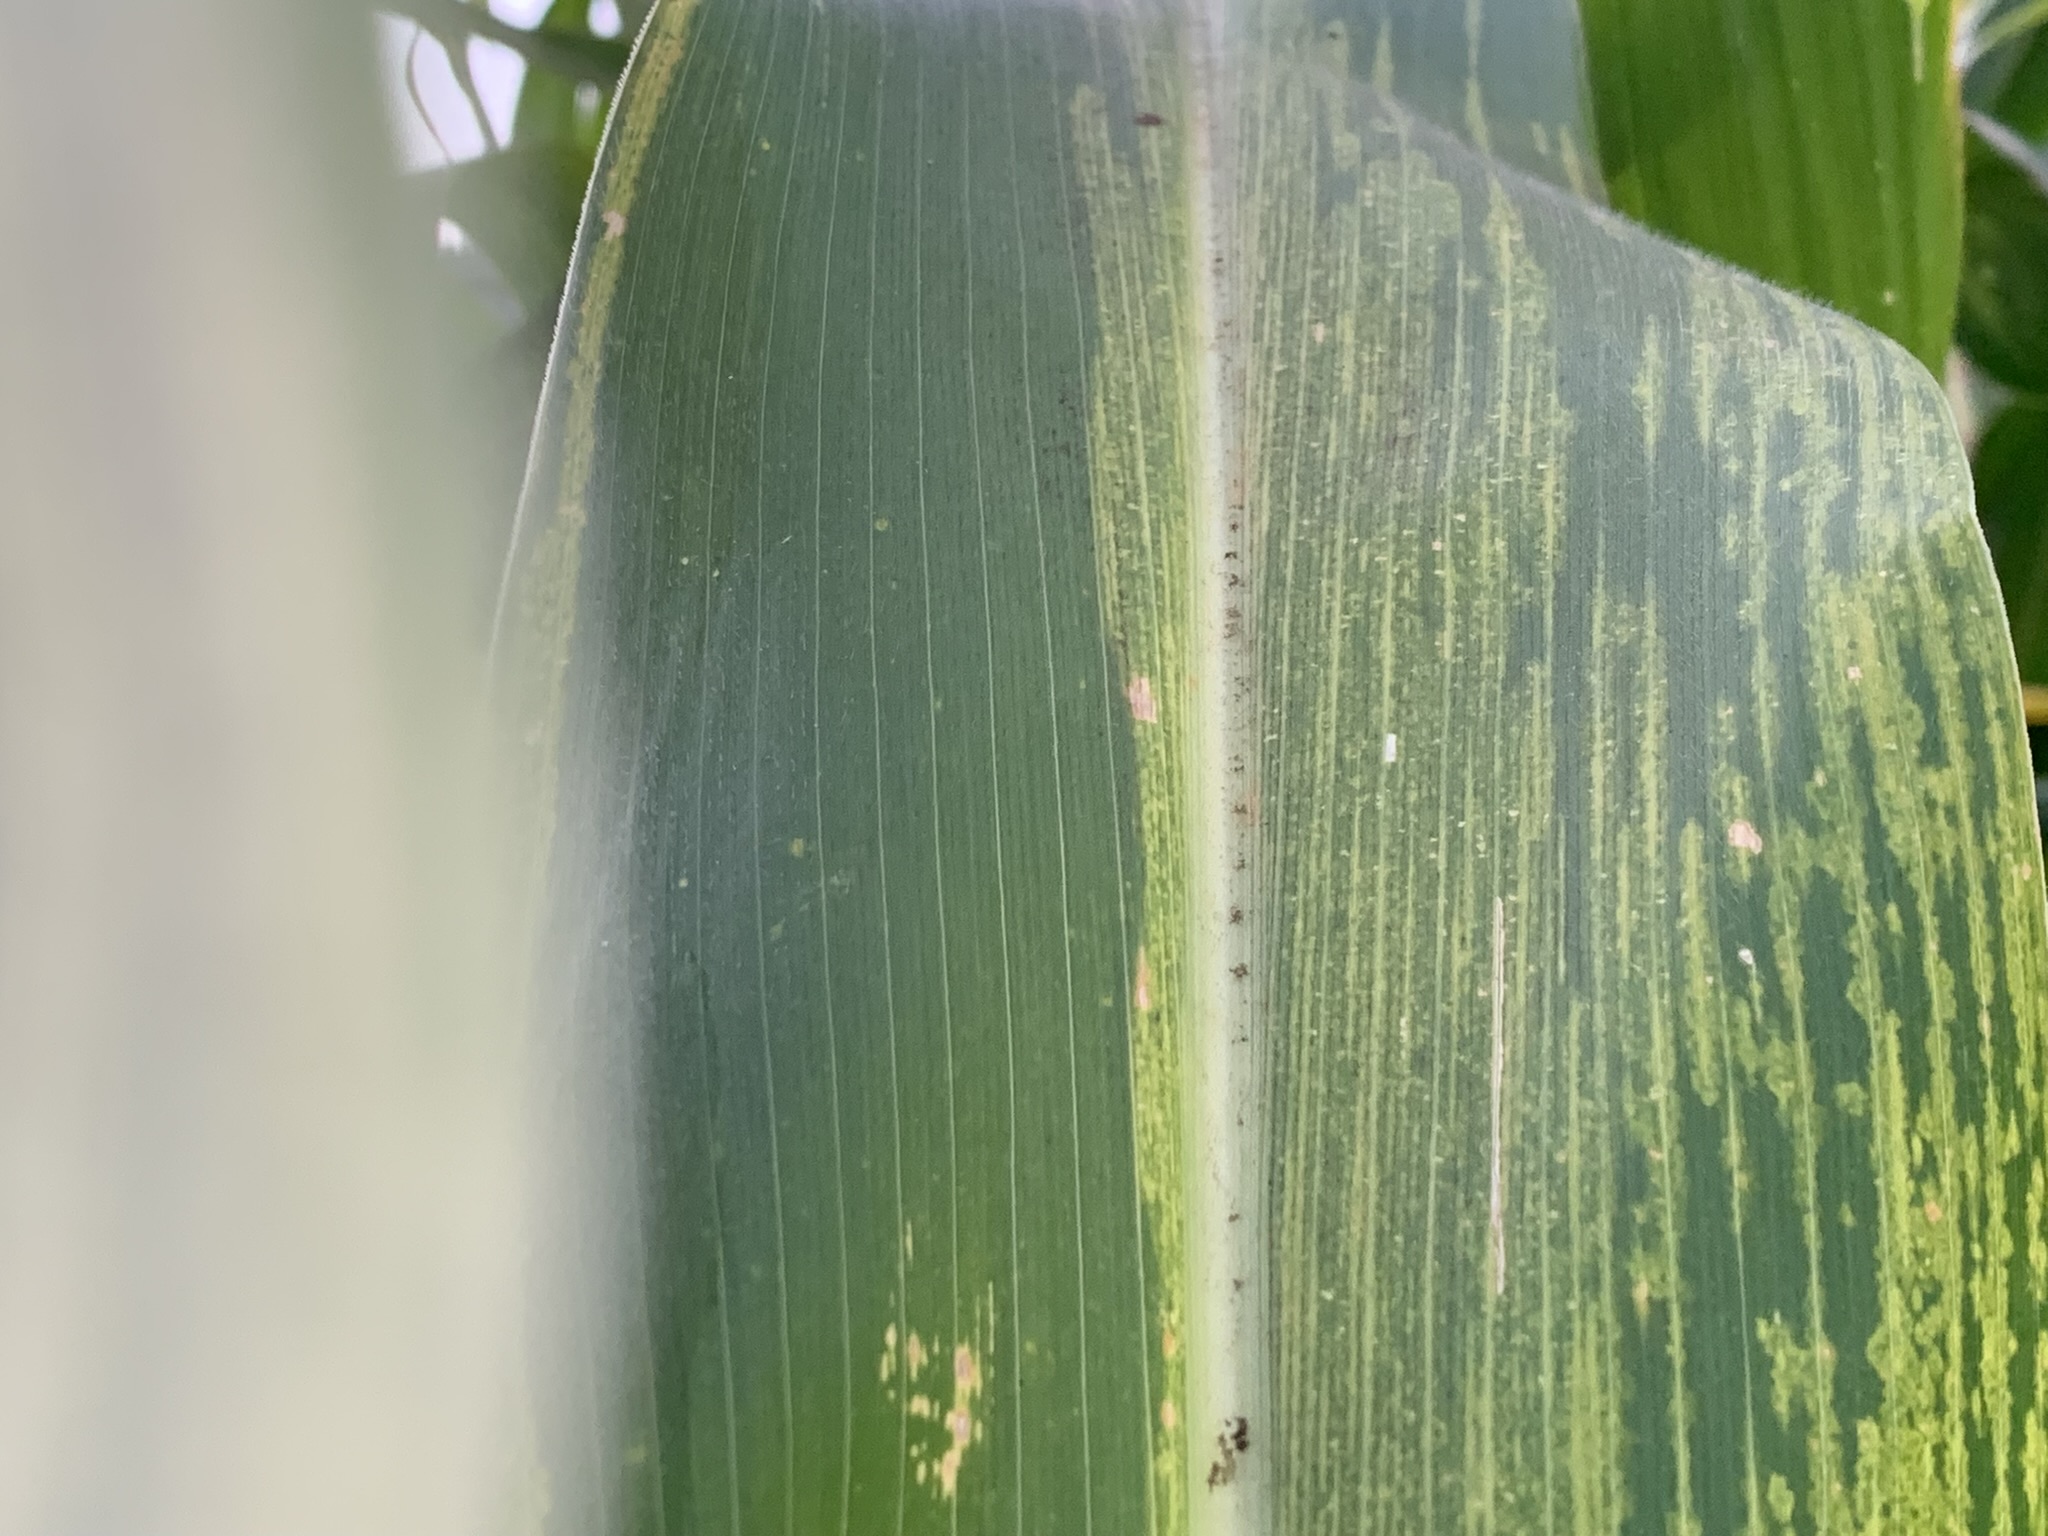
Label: MLN